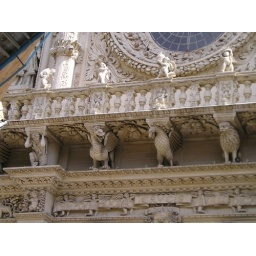
These animals were just under the rose window. Look at the detail